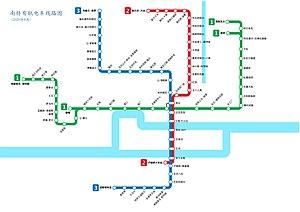
Plan du réseau de tramway de Nantes en mandarin